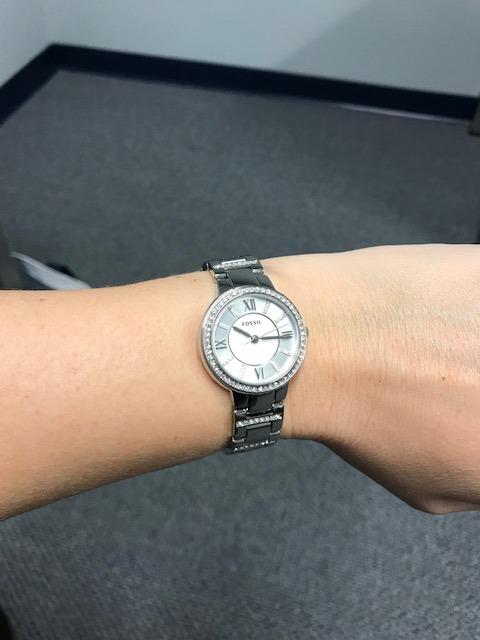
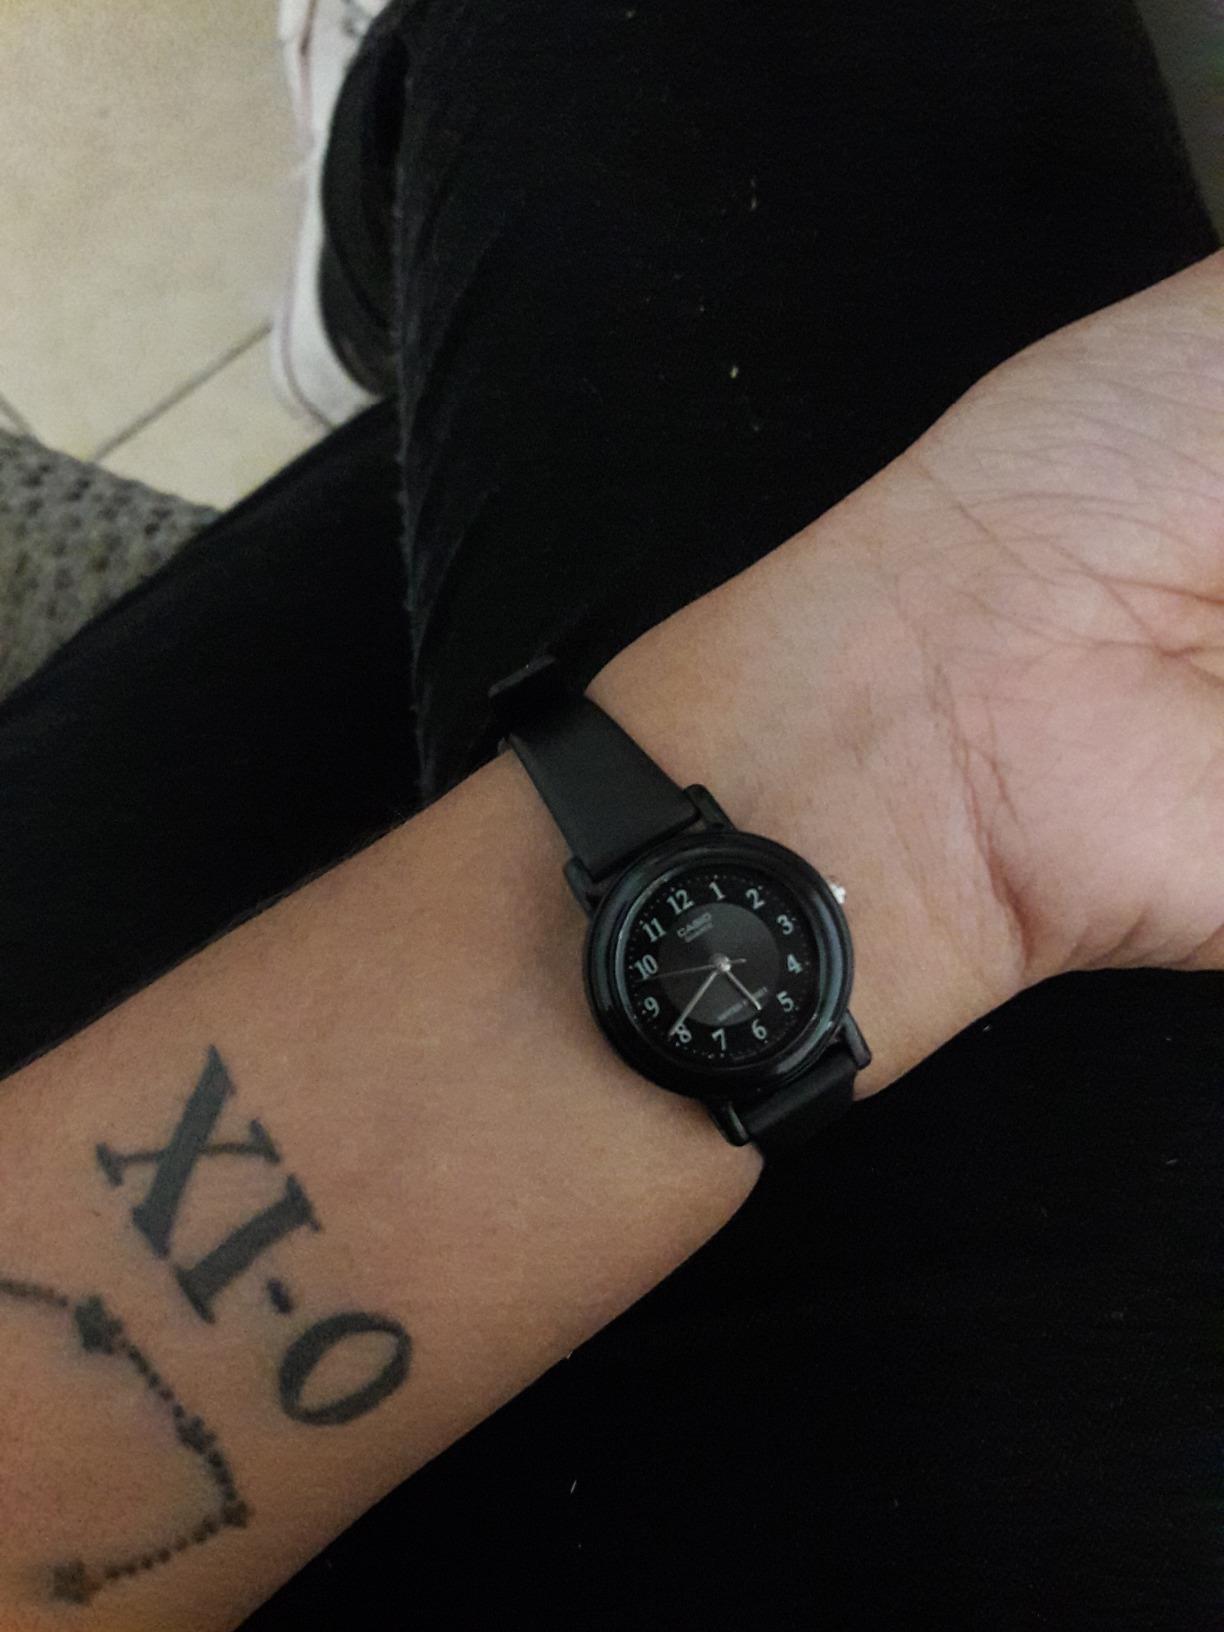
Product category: accessories_watch
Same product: no